Animals in ancient Greece and Rome

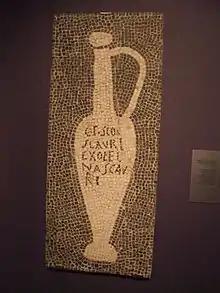
Ancient Roman mosaic depicting garum

For the ancient Greeks and Romans fishing served as a source of income, food, and entertainment. Fishes such as tuna, sturgeons, mackerel, jellyfish, anchovies, lobsters, sprat, red mullet, oysters, mussels, sea urchins, salted fish, squid, and octopus were popular meals in ancient Greece or Rome. Octopuses were stored in pots and they would be given as a gift. Fish was also used to make a popular Roman condiment known as garum. Species such as Bluefin Tuna were expensive delicacies in ancient Greece. In ancient Rome, many fish species were delicacies. The poor had limited access to these fish. Fishes were also used to help guide seamen and as methods of foretelling the weather.